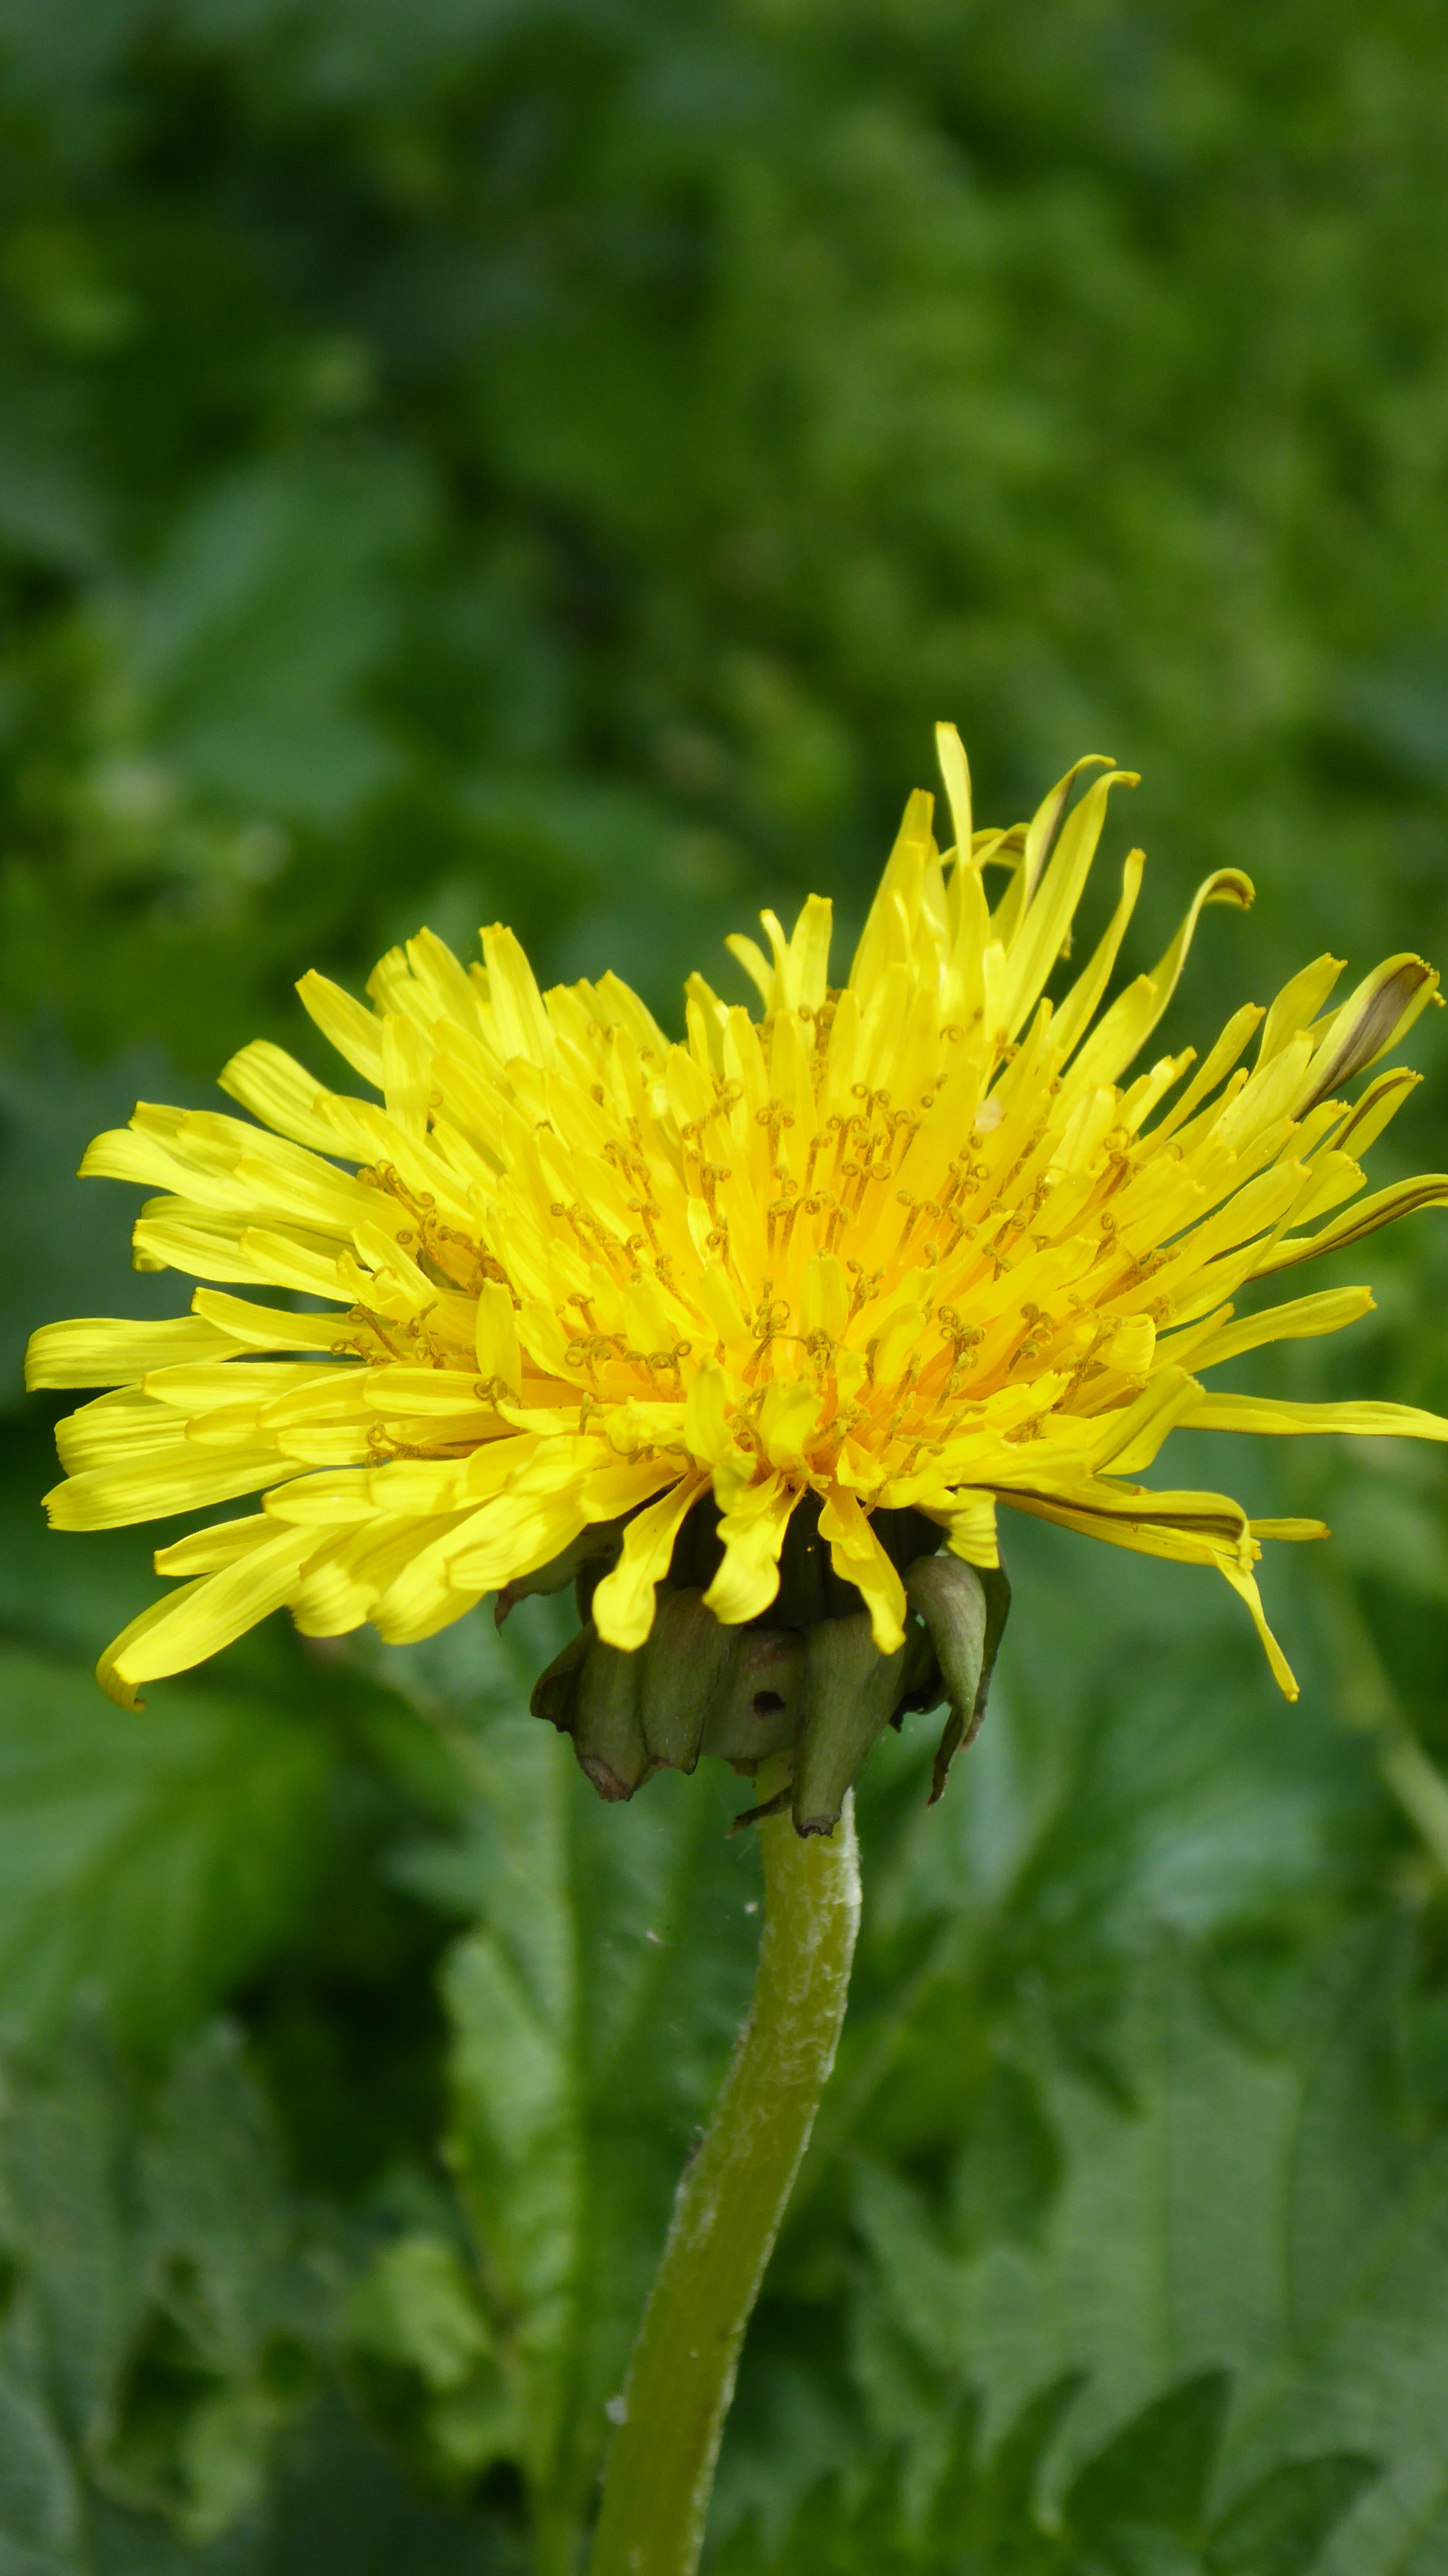
nature, blossom, plant, field, meadow, dandelion, flower, bloom, green, botany, yellow, flora, wildflower, pointed flower, bright, macro photography, flowering plant, common dandelion, daisy family, annual plant, land plant